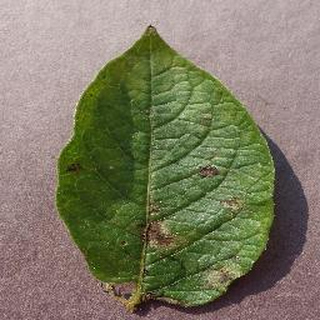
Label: potato_late_blight